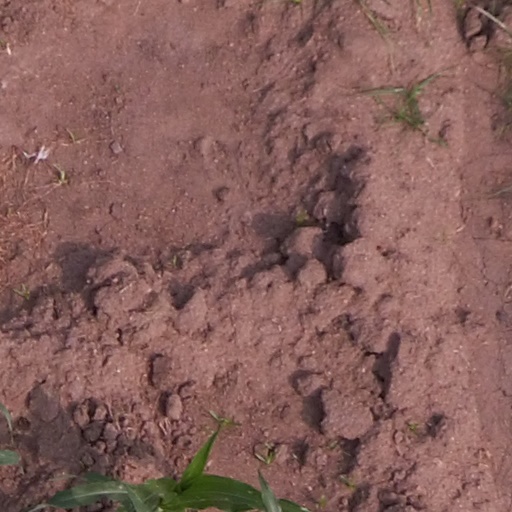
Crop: maize; corn